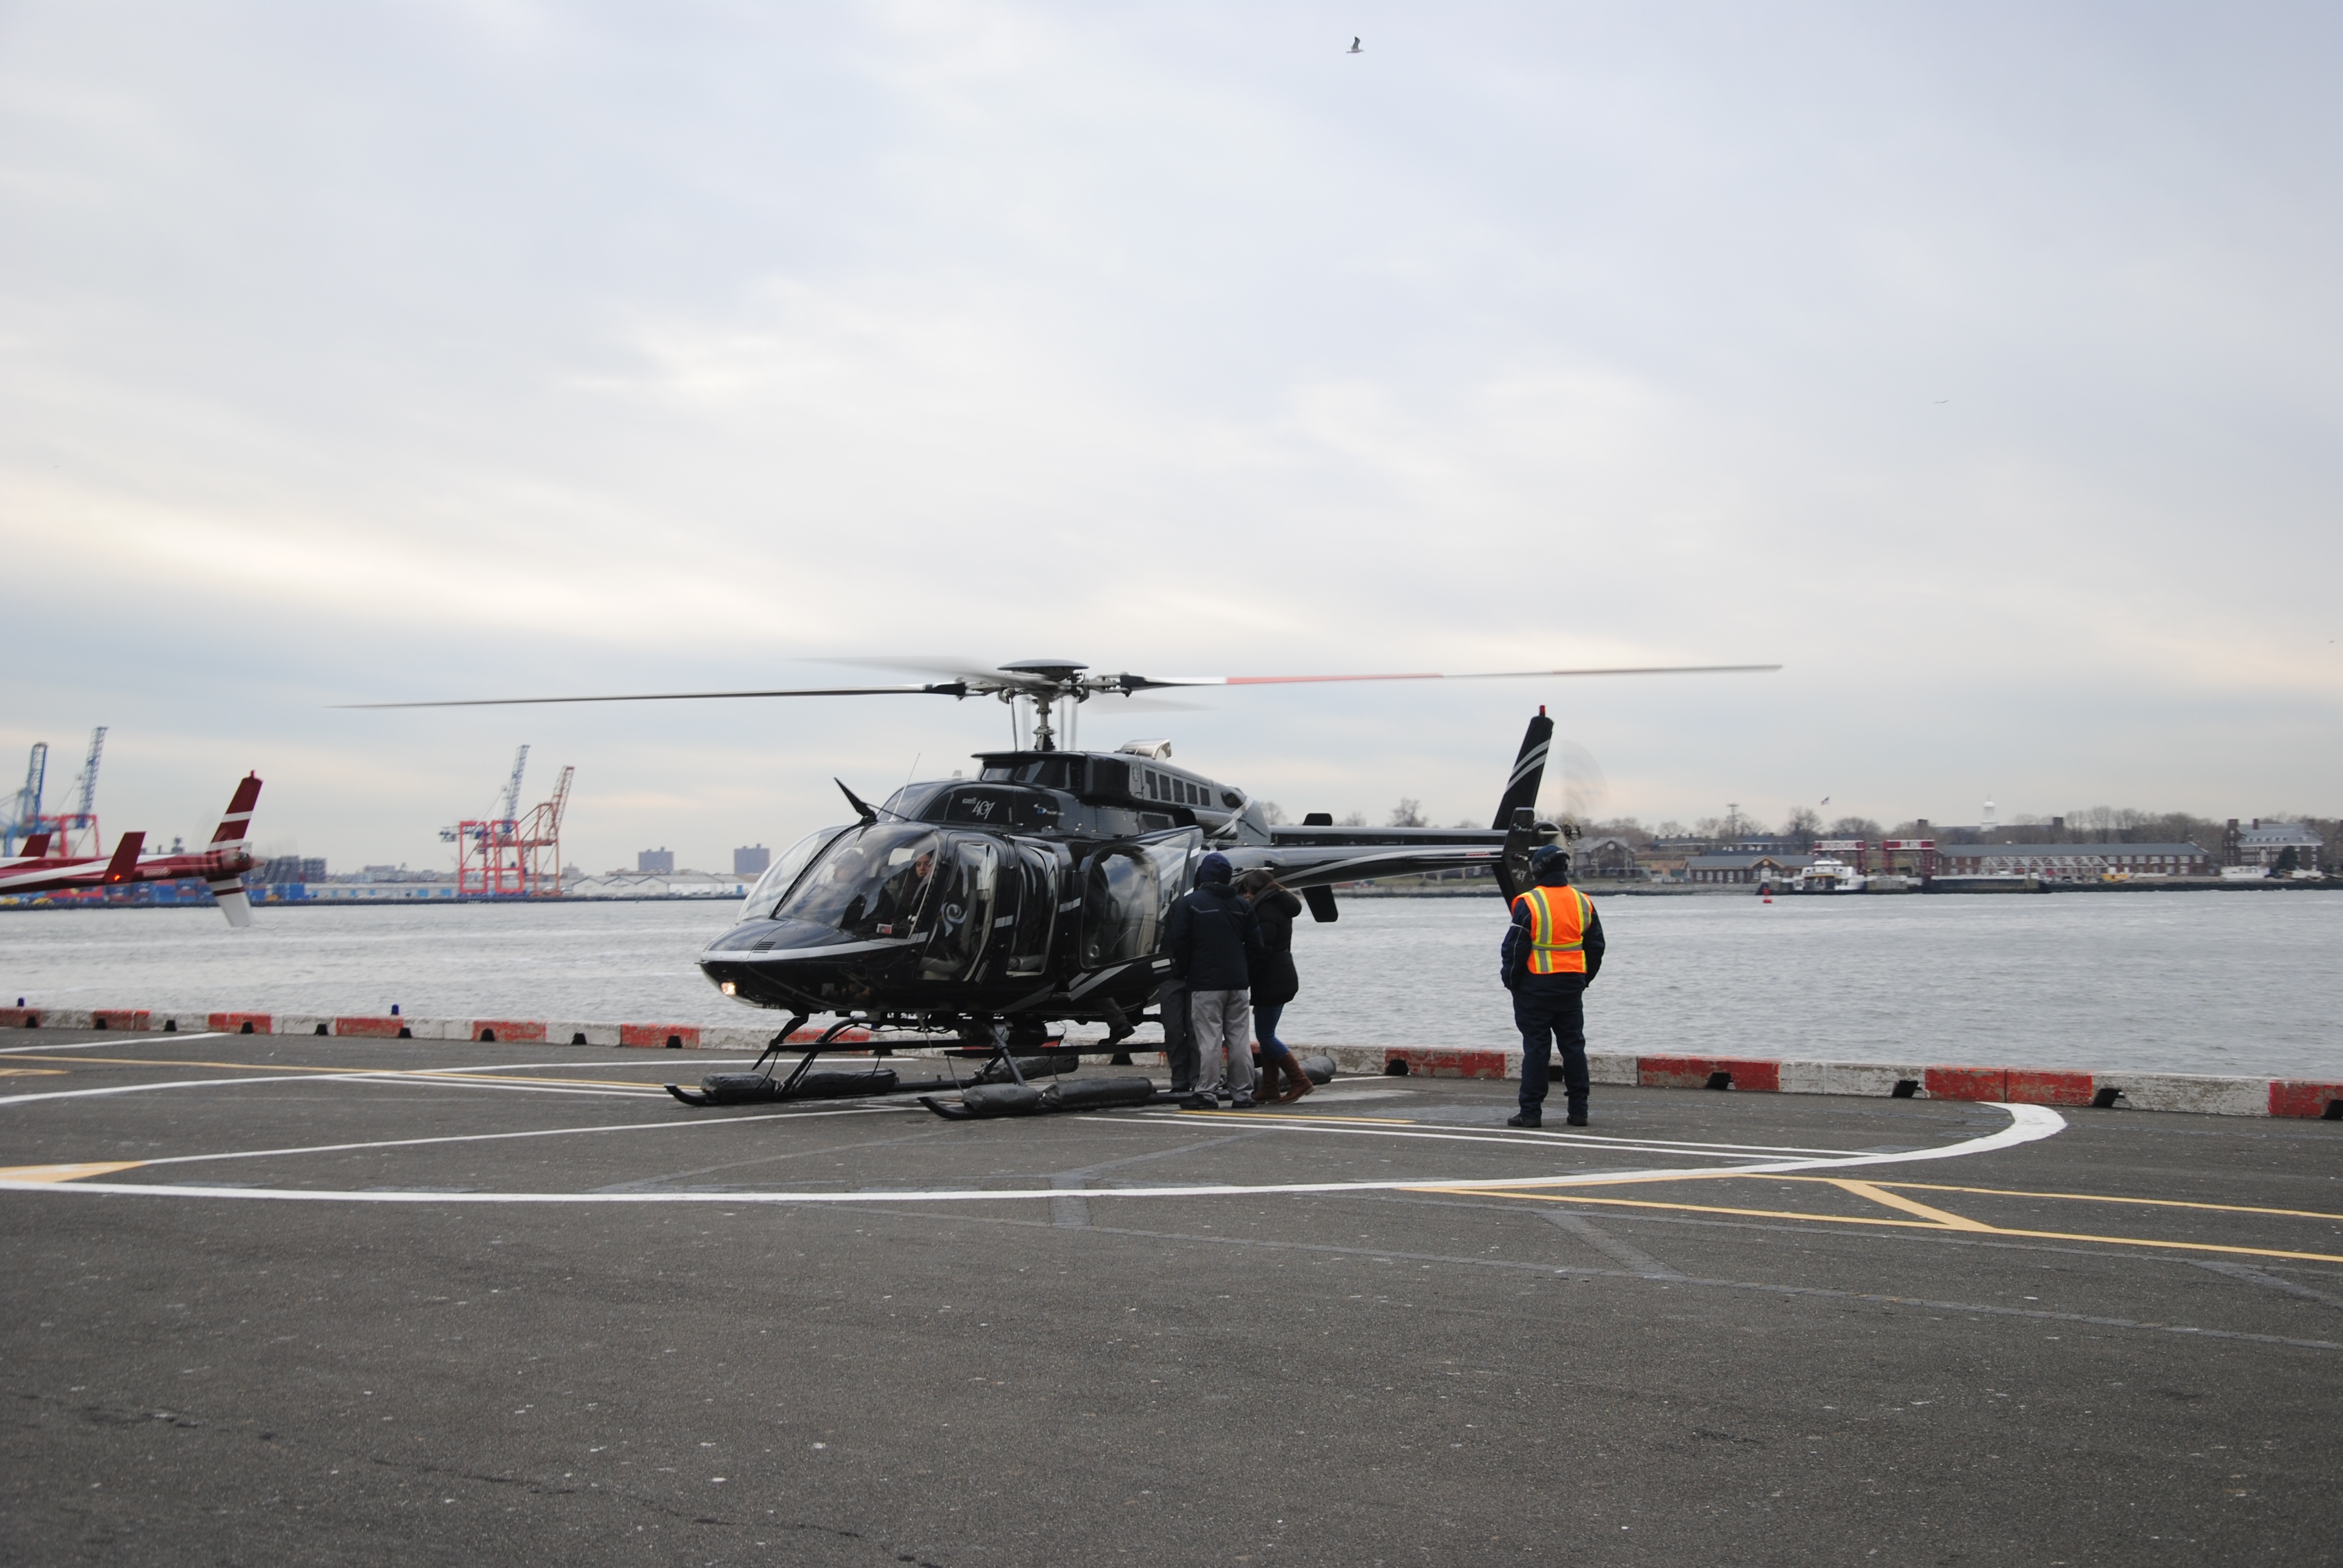
sky, new york, fly, aircraft, vehicle, aviation, flight, port, helicopter, departure, rotor, navy, rotorcraft, air force, rotor blades, scenic flight, landing site, atmosphere of earth, military helicopter